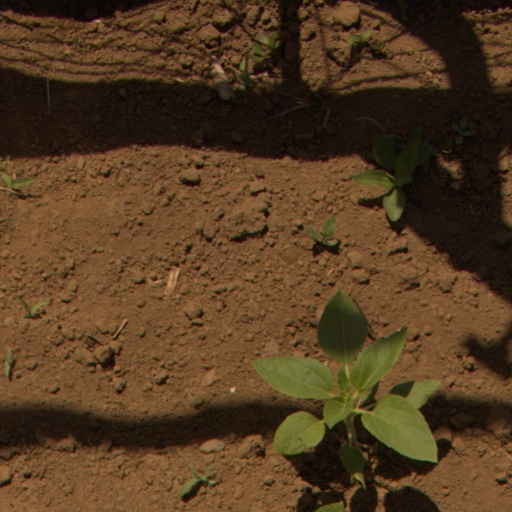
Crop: Jerusalem artichoke